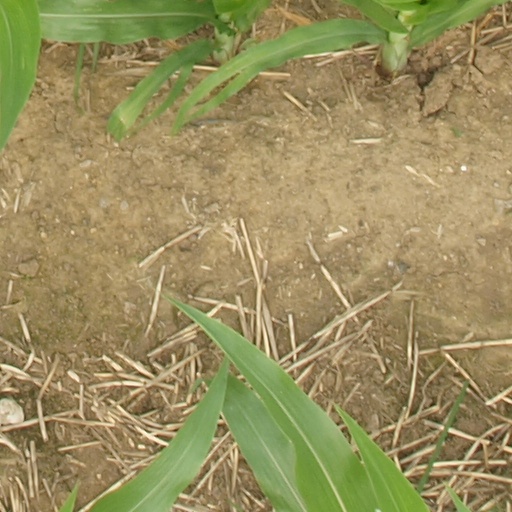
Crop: maize; corn